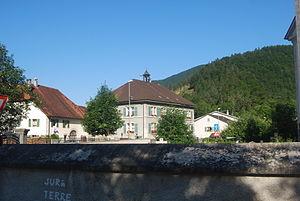
Undervelier est une localité et une ancienne commune suisse du canton du Jura.